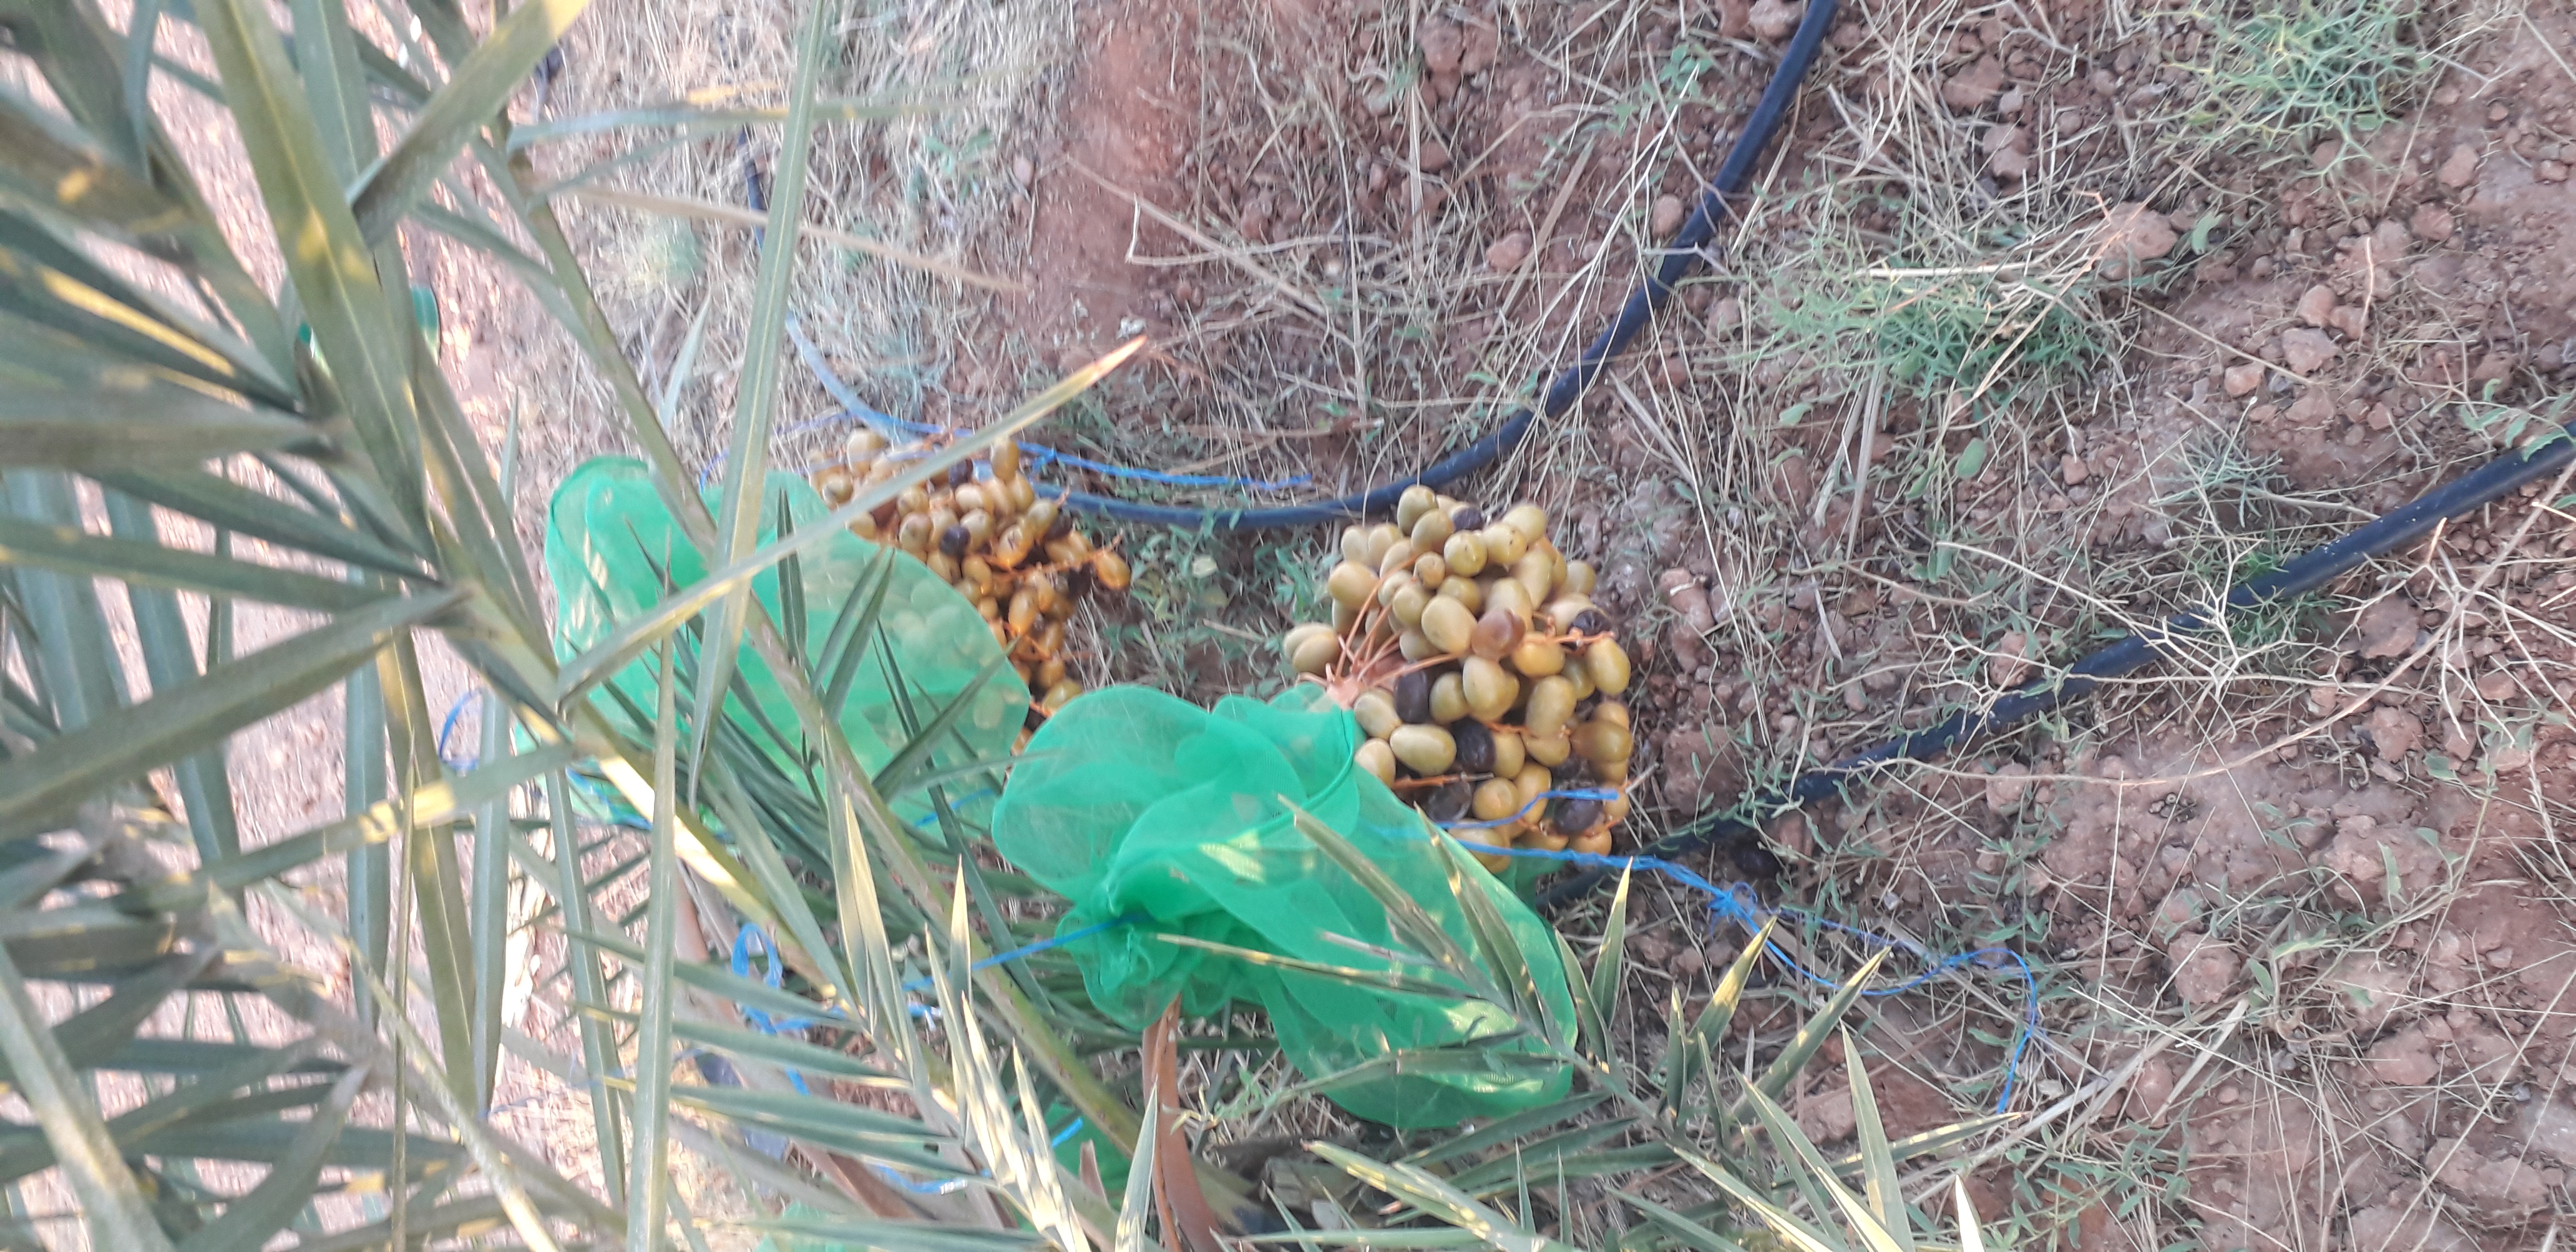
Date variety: Boufagous